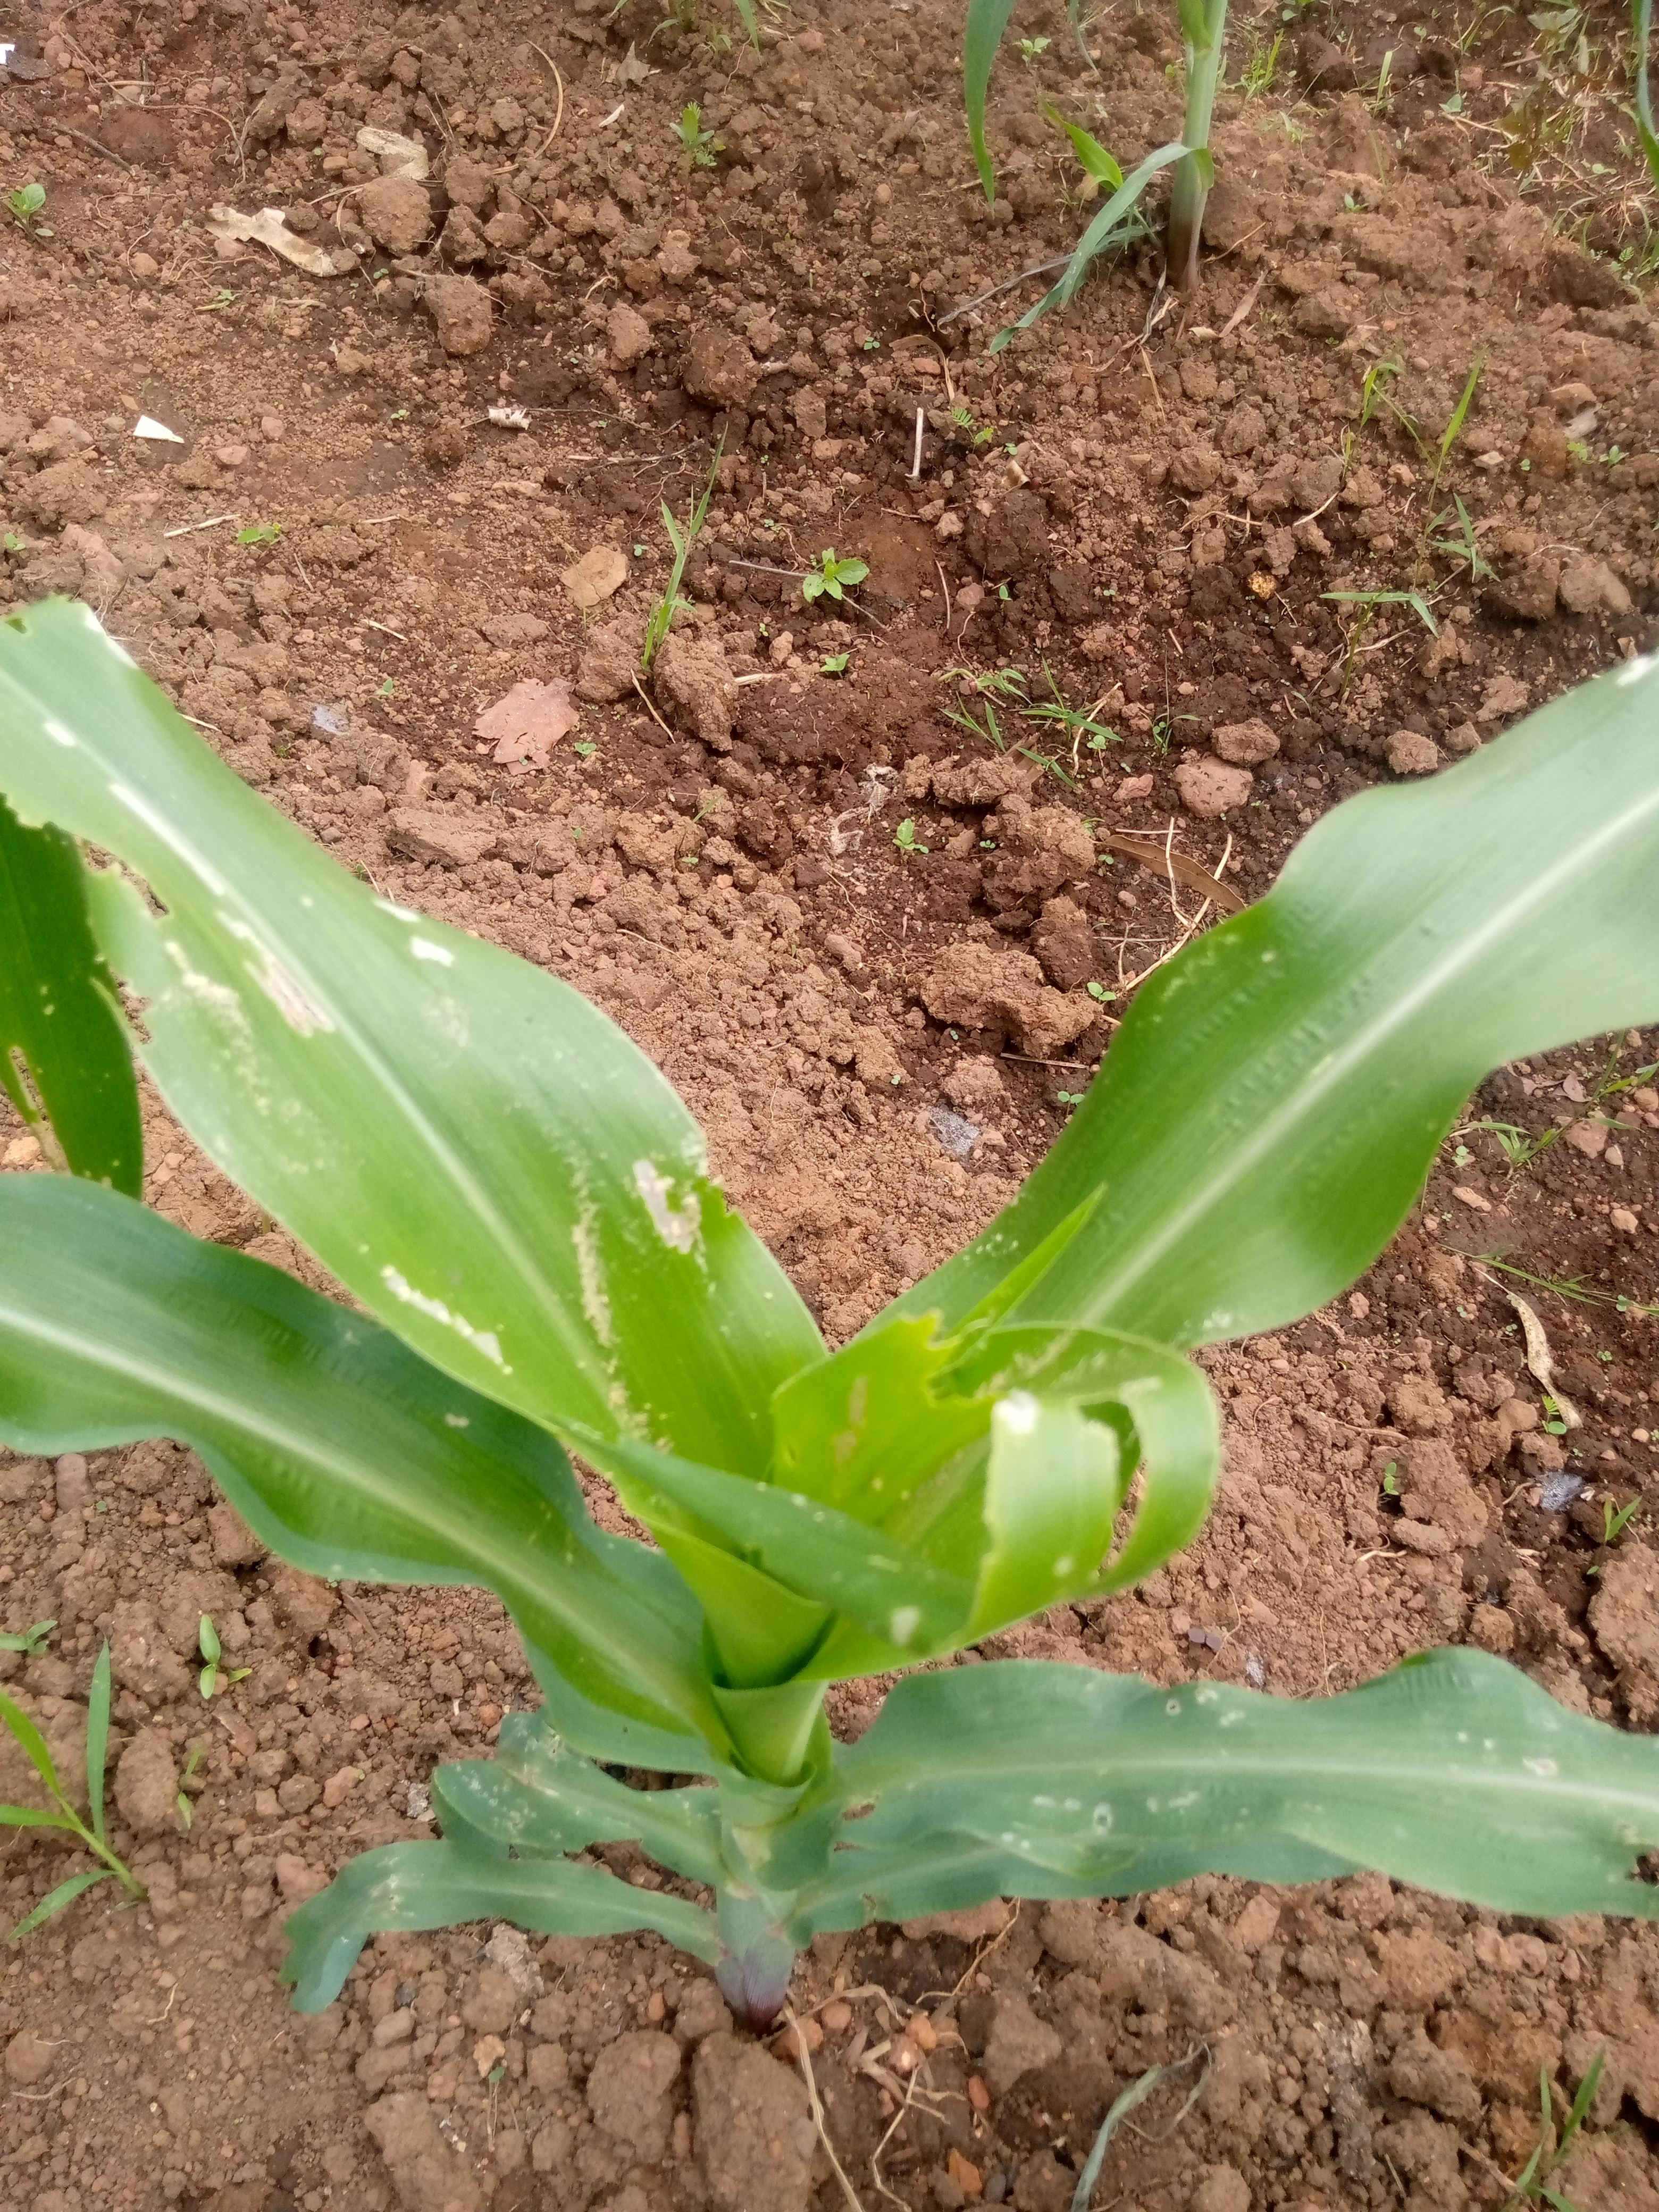
Label: spodoptera_frugiperda